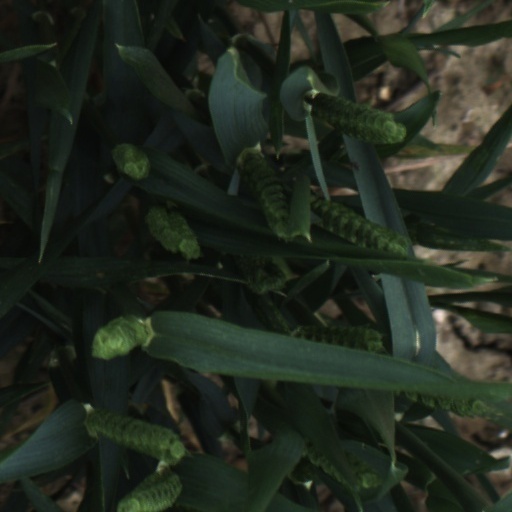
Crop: wheat